Alex Mafi

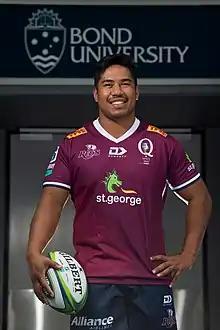
Mafi in 2021

Joshua Alekisio Mafi born 7 November 1996 in Brisbane, Australia, is an Australian rugby union player who plays at Hooker for Queensland Reds in Super Rugby.